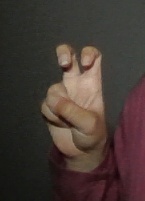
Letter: toot